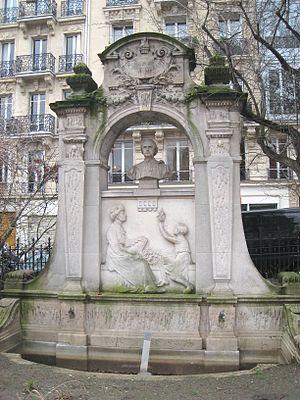
Le Monument à Octave Gréard, dit aussi fontaine Octave Gréard, est situé dans le 5ᵉ arrondissement de Paris, au square Paul Painlevé en face de l'entrée du Musée de Cluny.
Jules-Clément Chaplain, dit Jules Chaplain, né le 12 juillet 1839 à Mortagne-au-Perche et mort le 13 juillet 1909 à Paris, est un sculpteur, médailleur, dessinateur et lithographe français.
Octave Gréard, né le 18 avril 1828 à Vire et mort le 25 avril 1904 dans le 1ᵉʳ arrondissement de Paris, est un pédagogue et universitaire français.